Baháʼu'lláh's family

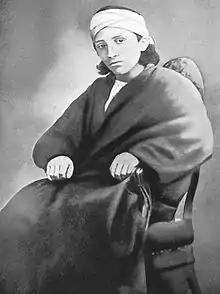
Mírzá Mihdí in 1868

Mírzá Mihdí was born in Tehran in 1848 and was entitled "the Purest Branch". He died at the age of 22 on 23 June 1870 in ʻAkká after a fall through a skylight while he was preoccupied in prayer. The death is significant as Baháʼís believe that Baháʼu'lláh offered him the chance of being cured. However, he chose to use his life as a sacrifice so that the close imprisonment of the Baháʼís would end. Mírzá Mihdí was eventually buried alongside his mother in the gardens below the Baháʼí Arc on Mount Carmel in Haifa near his brother and sister.